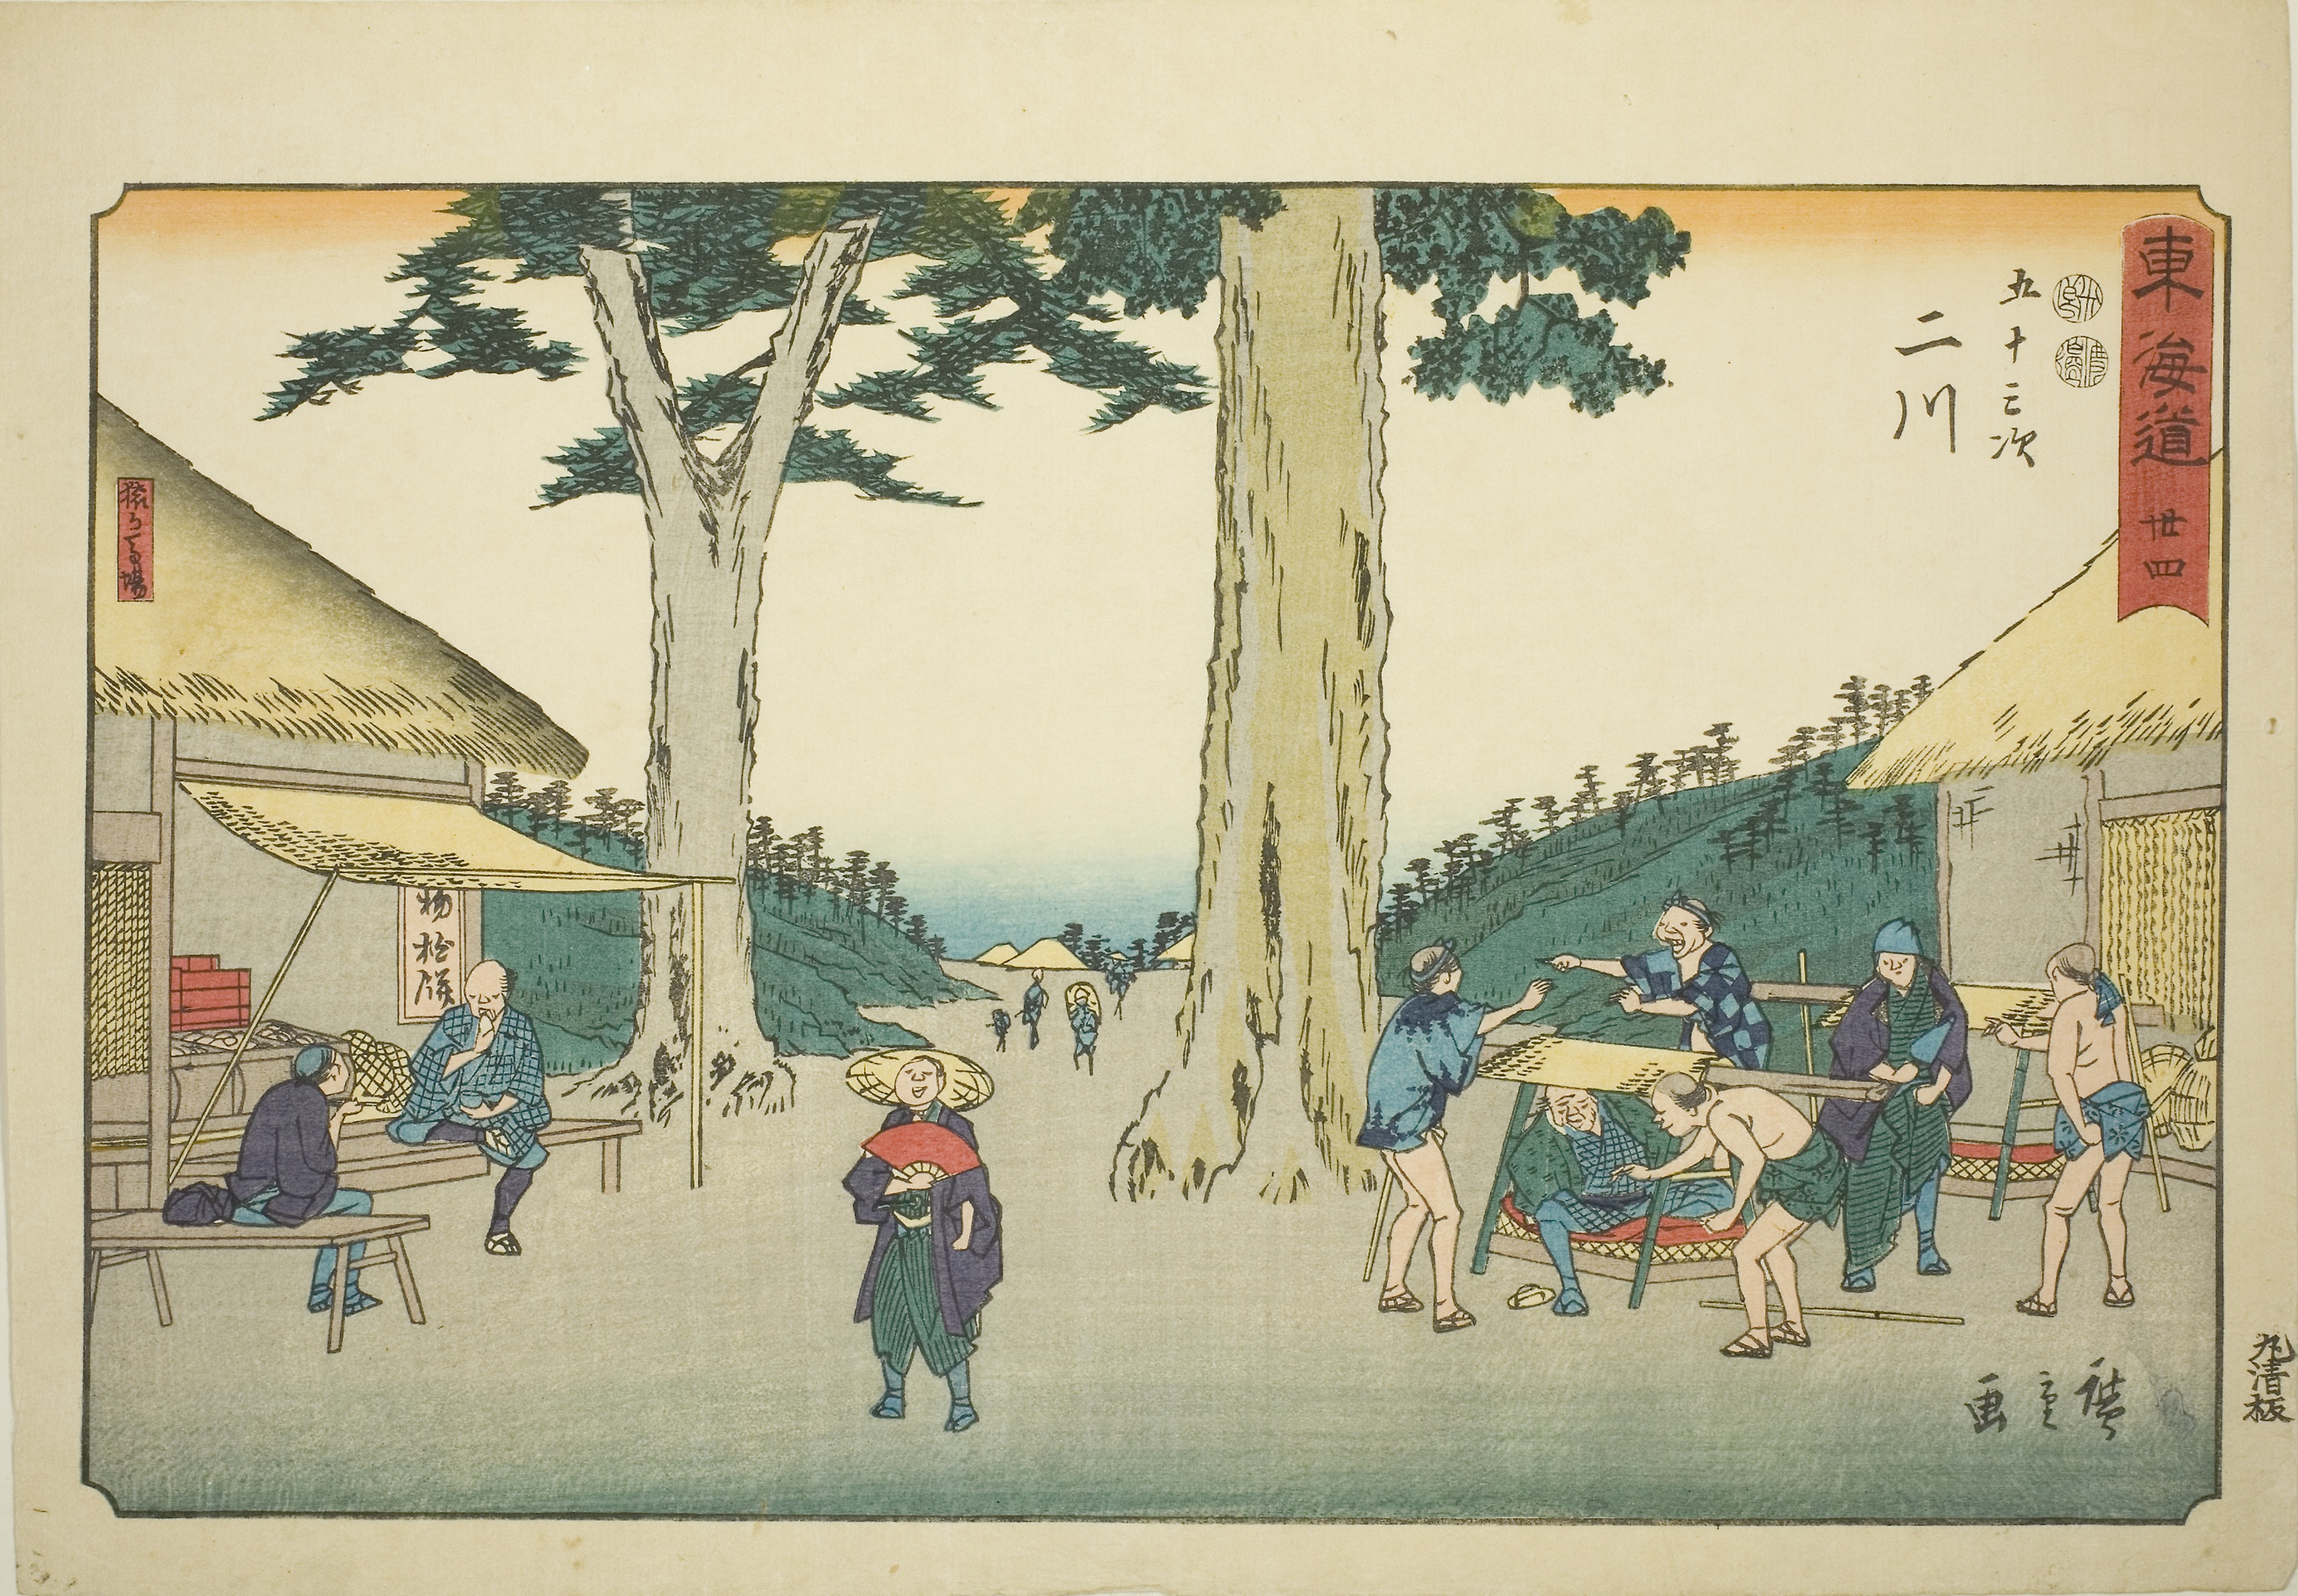
painting, illustration, art, watercolor paint, tree, visual arts, artwork, paper product